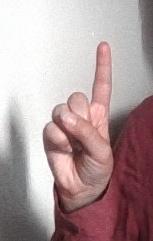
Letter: bb